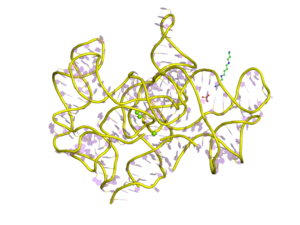
Chez les eucaryotes, l’épissage est un processus par lequel les ARN transcrits à partir de l'ADN génomique peuvent subir des étapes de coupure et ligature qui conduisent à l'élimination de certaines régions dans l’ARN final. Les segments conservés s’appellent des exons et ceux qui sont éliminés s’appellent des introns.